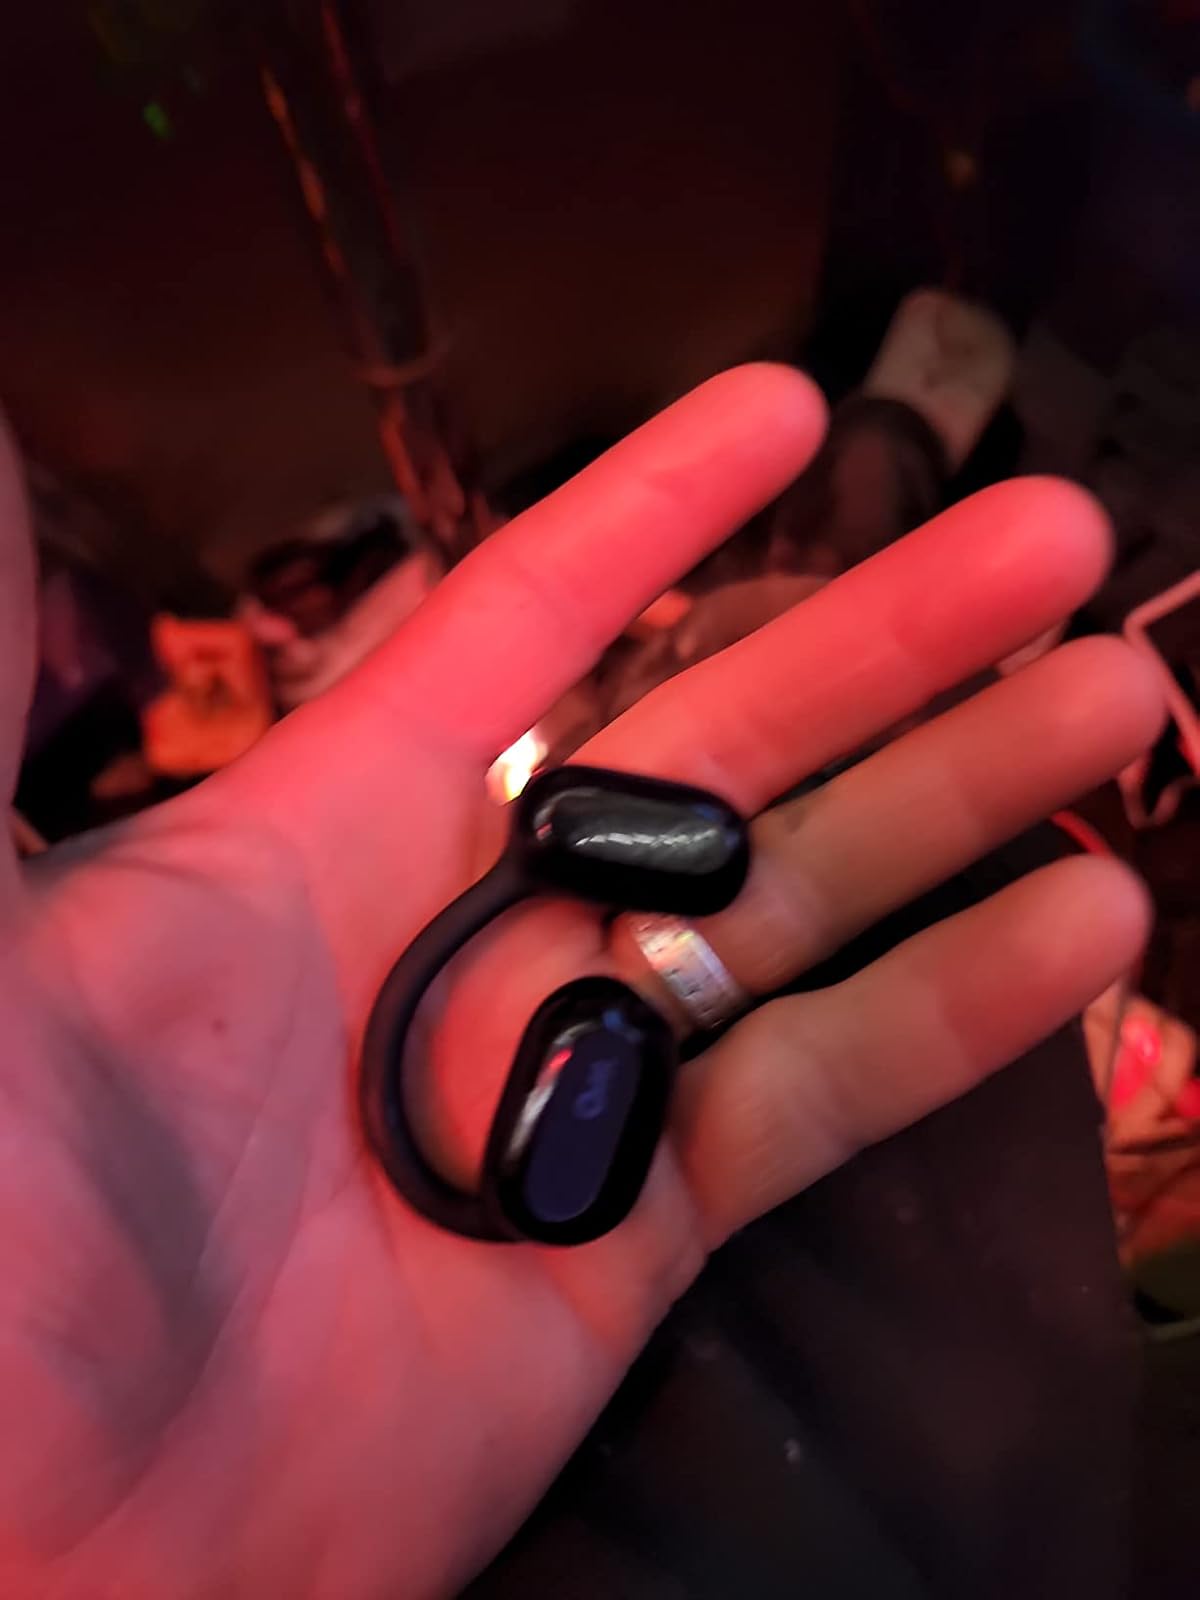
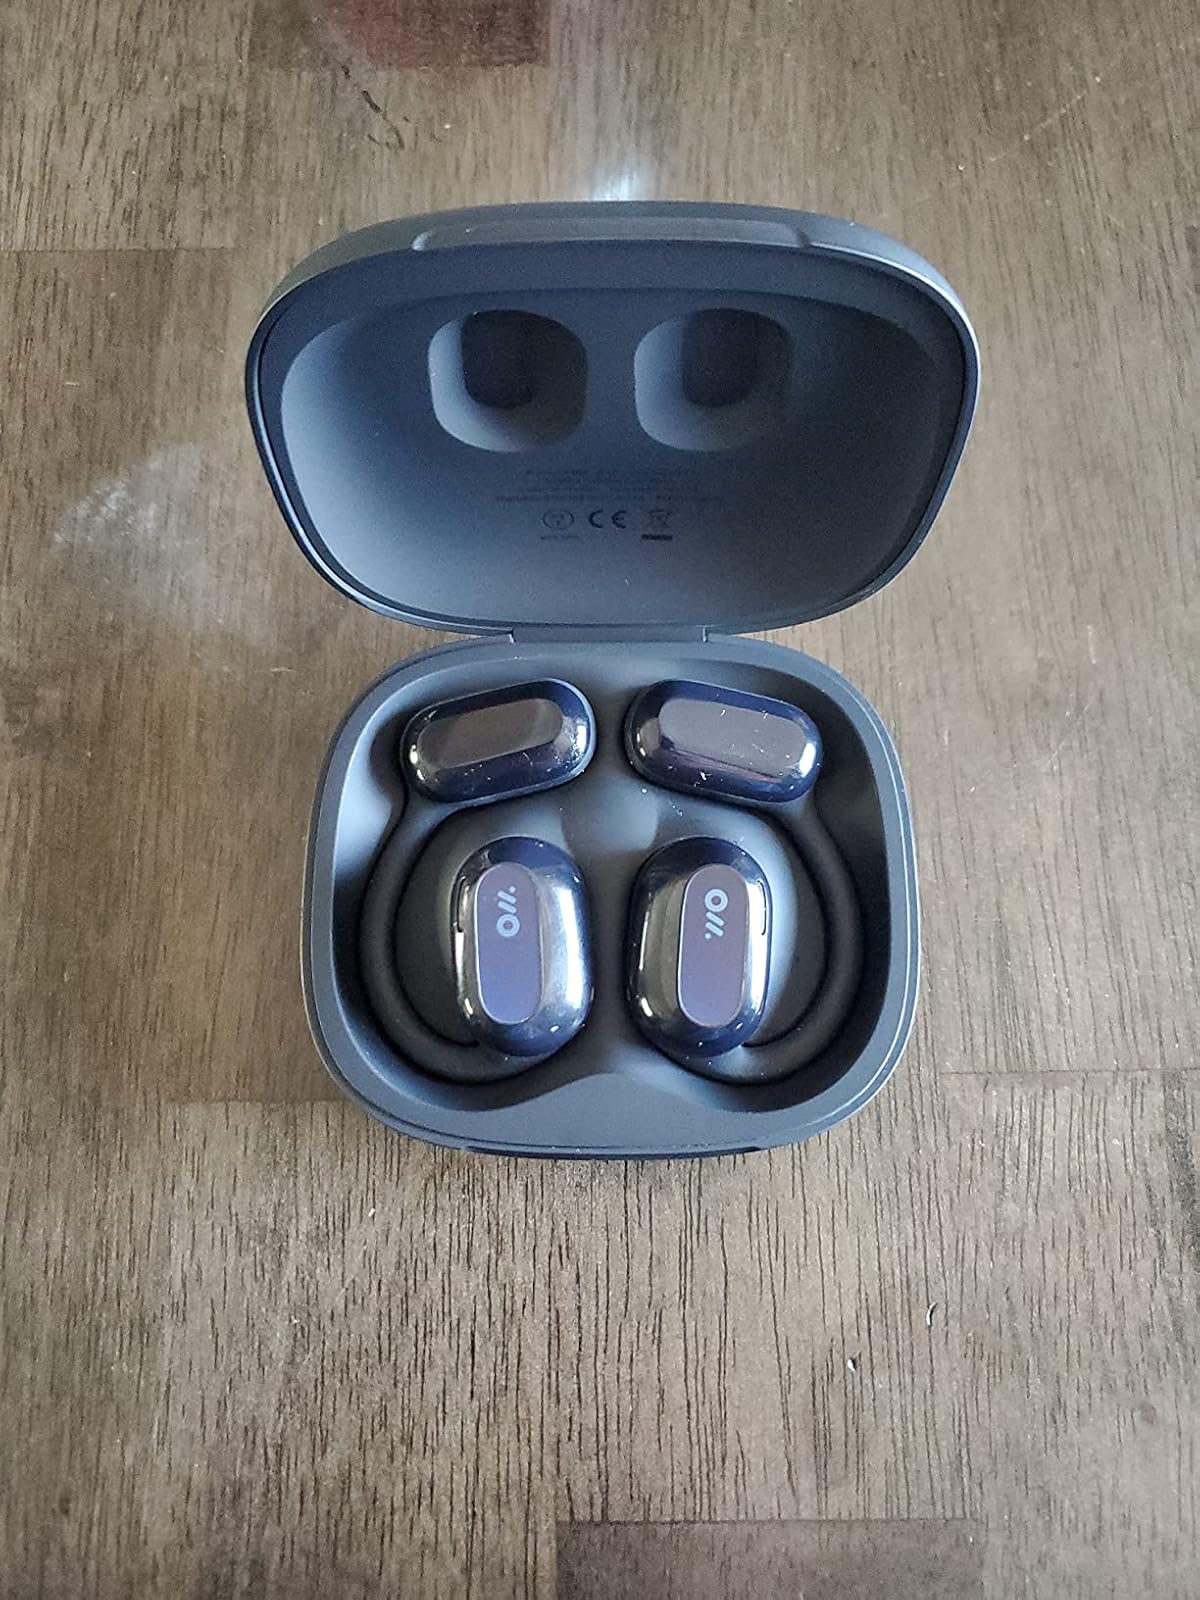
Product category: earbuds
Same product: yes